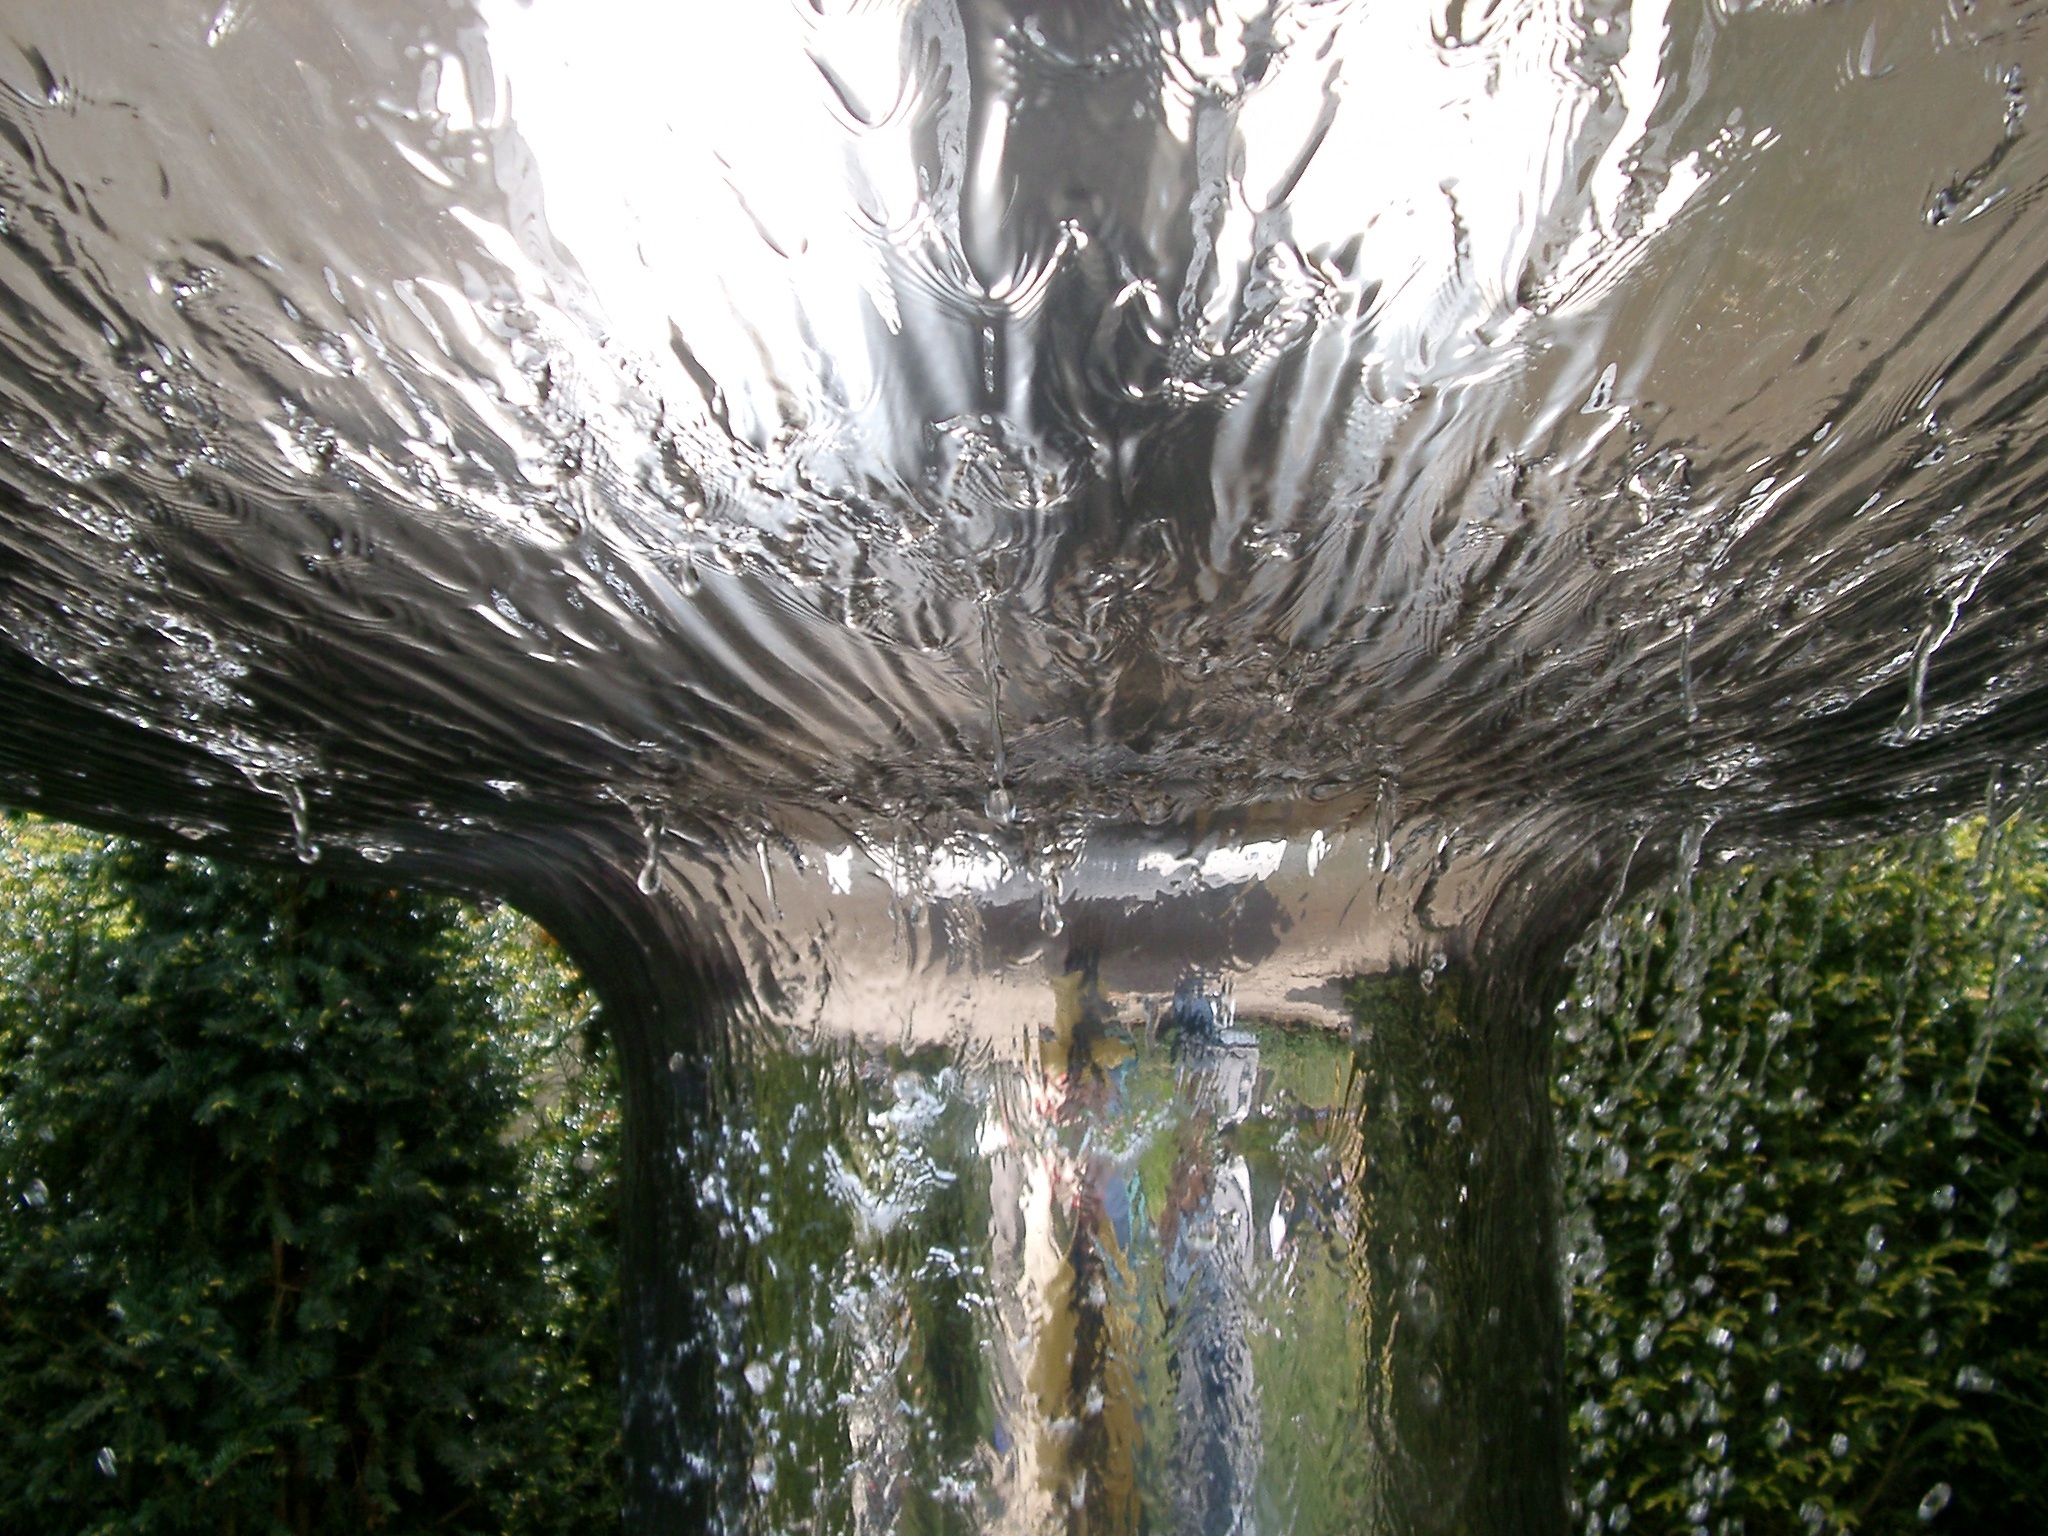
tree, water, cold, liquid, structure, sunlight, wet, steel, ceiling, flowing, metal, lighting, silver, alnwick, outdoor structure